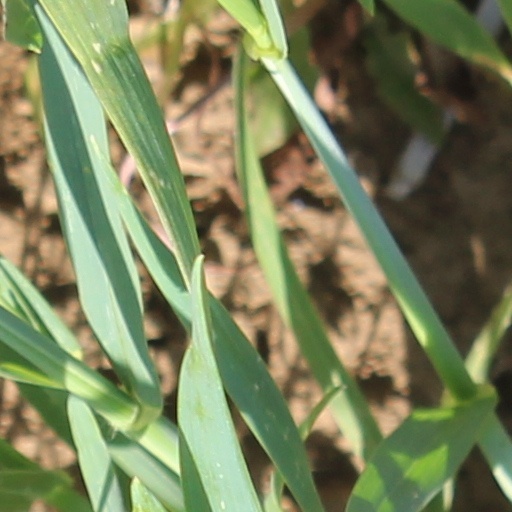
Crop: wheat